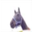
Label: horse